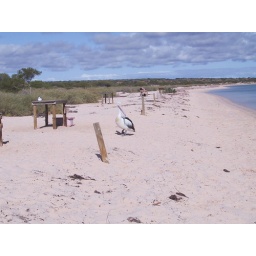
Hanging out near the fish cleaning tables waiting for fishermen.